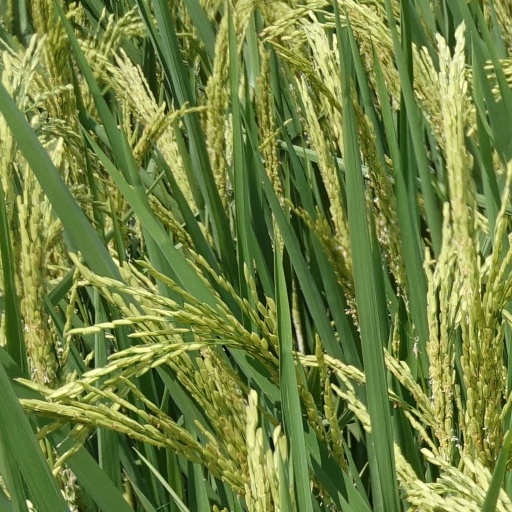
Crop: rice